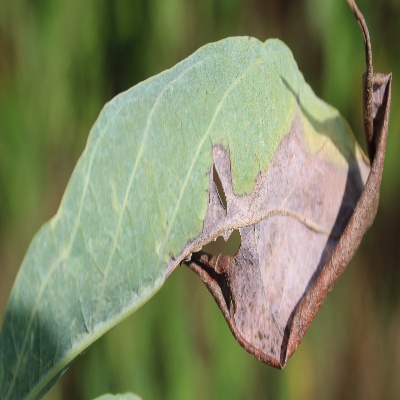
Crop: Cassava
Condition: bacterial blight